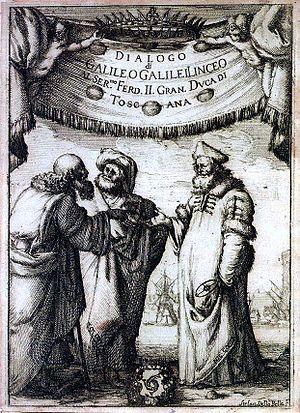
Galilée, né à Pise en 1564 et mort à Arcetri près de Florence le 8 janvier 1642, est un mathématicien, géomètre, physicien et astronome italien du XVIIᵉ siècle.
Le repos absolu est un concept que l'on doit à Aristote au IVᵉ siècle av. J.-C et auquel s'est opposé Galilée en découvrant ainsi la relativité en 1632.
Le Dialogue sur les deux grands systèmes du monde est un ouvrage demandé à Galilée par le pape Urbain VIII vers 1624 et publié en 1632. Il est rédigé comme un dialogue entre trois personnes, la première favorable au système héliocentrique de Copernic, la deuxième au système géocentrique de Ptolémée, et la troisième sans opinion préalable sur la question. Galilée laisse clairement entendre sa préférence pour les thèses héliocentriques, alors suspectes à l'Église catholique romaine, et contredisant par ailleurs l'enseignement d'Aristote, donc la totalité du monde universitaire de son époque. L’année suivante, lors d’un procès qui eut un grand retentissement, il se voit contraint de rétracter ses propos.